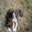
Label: dog